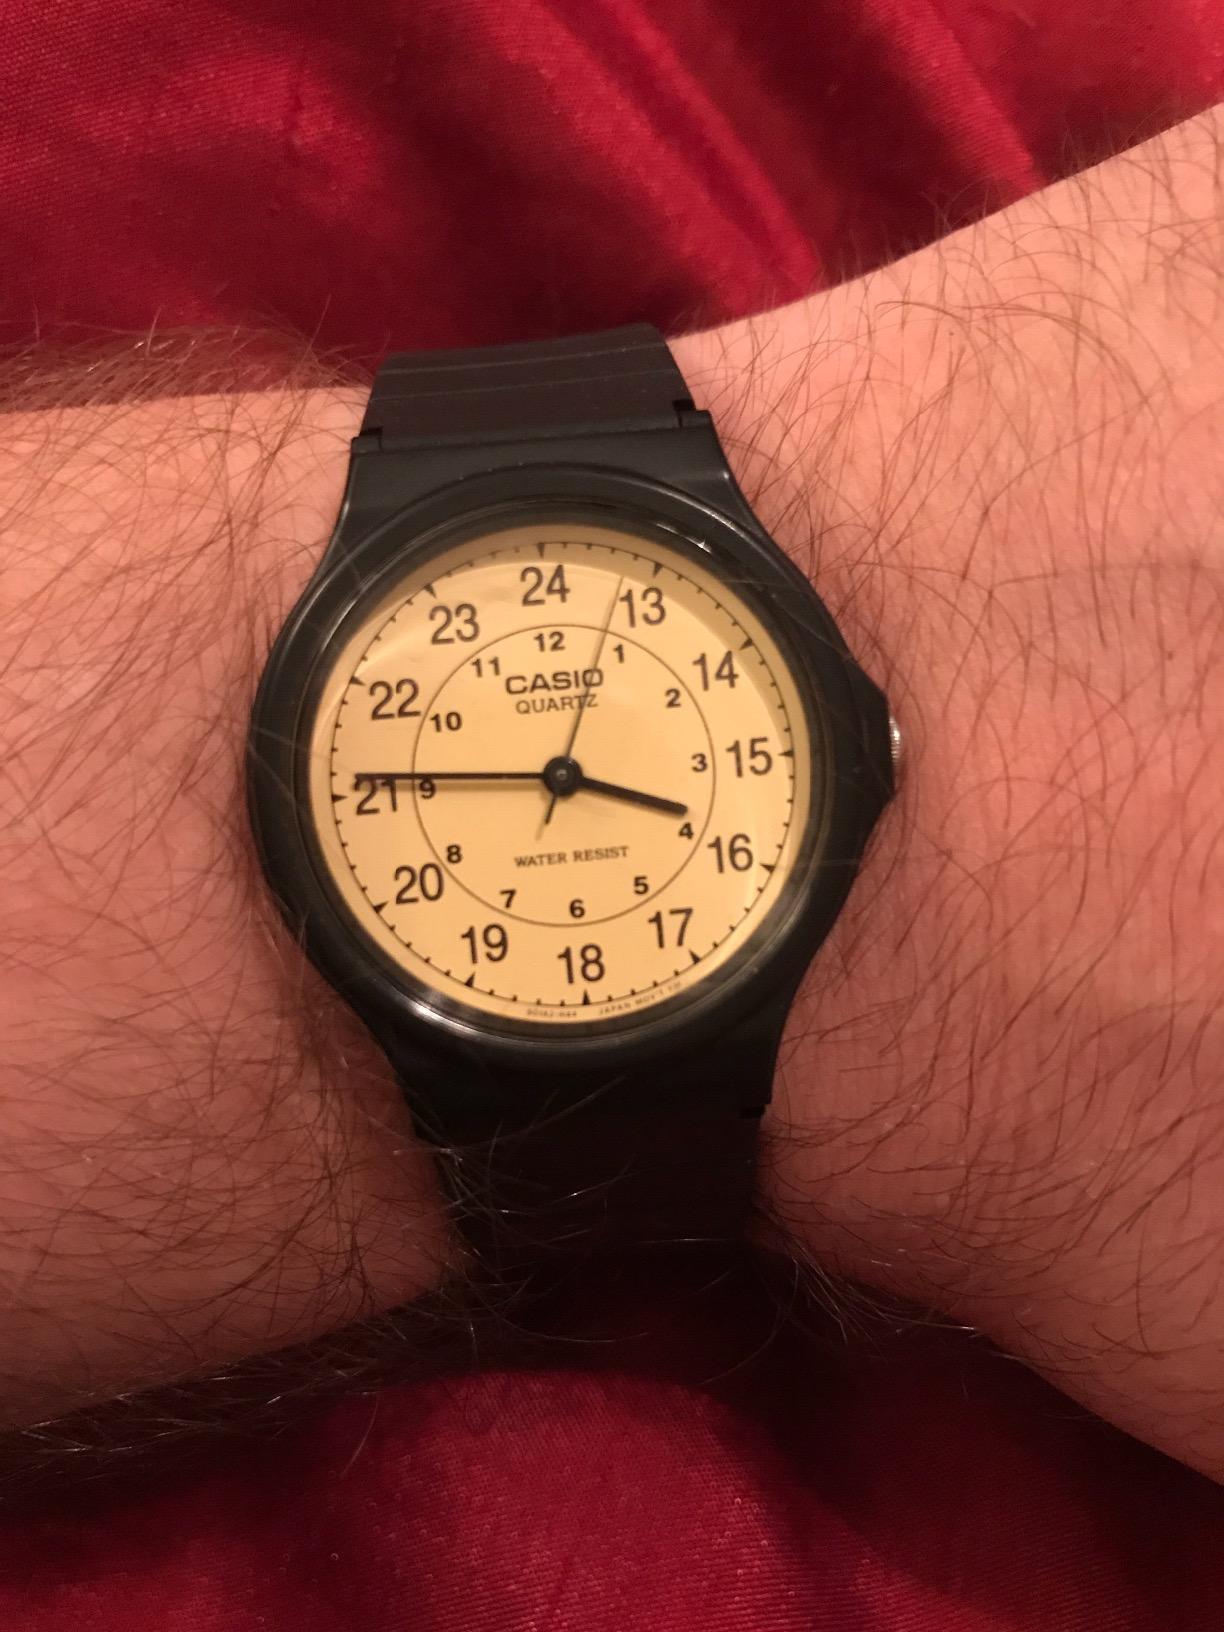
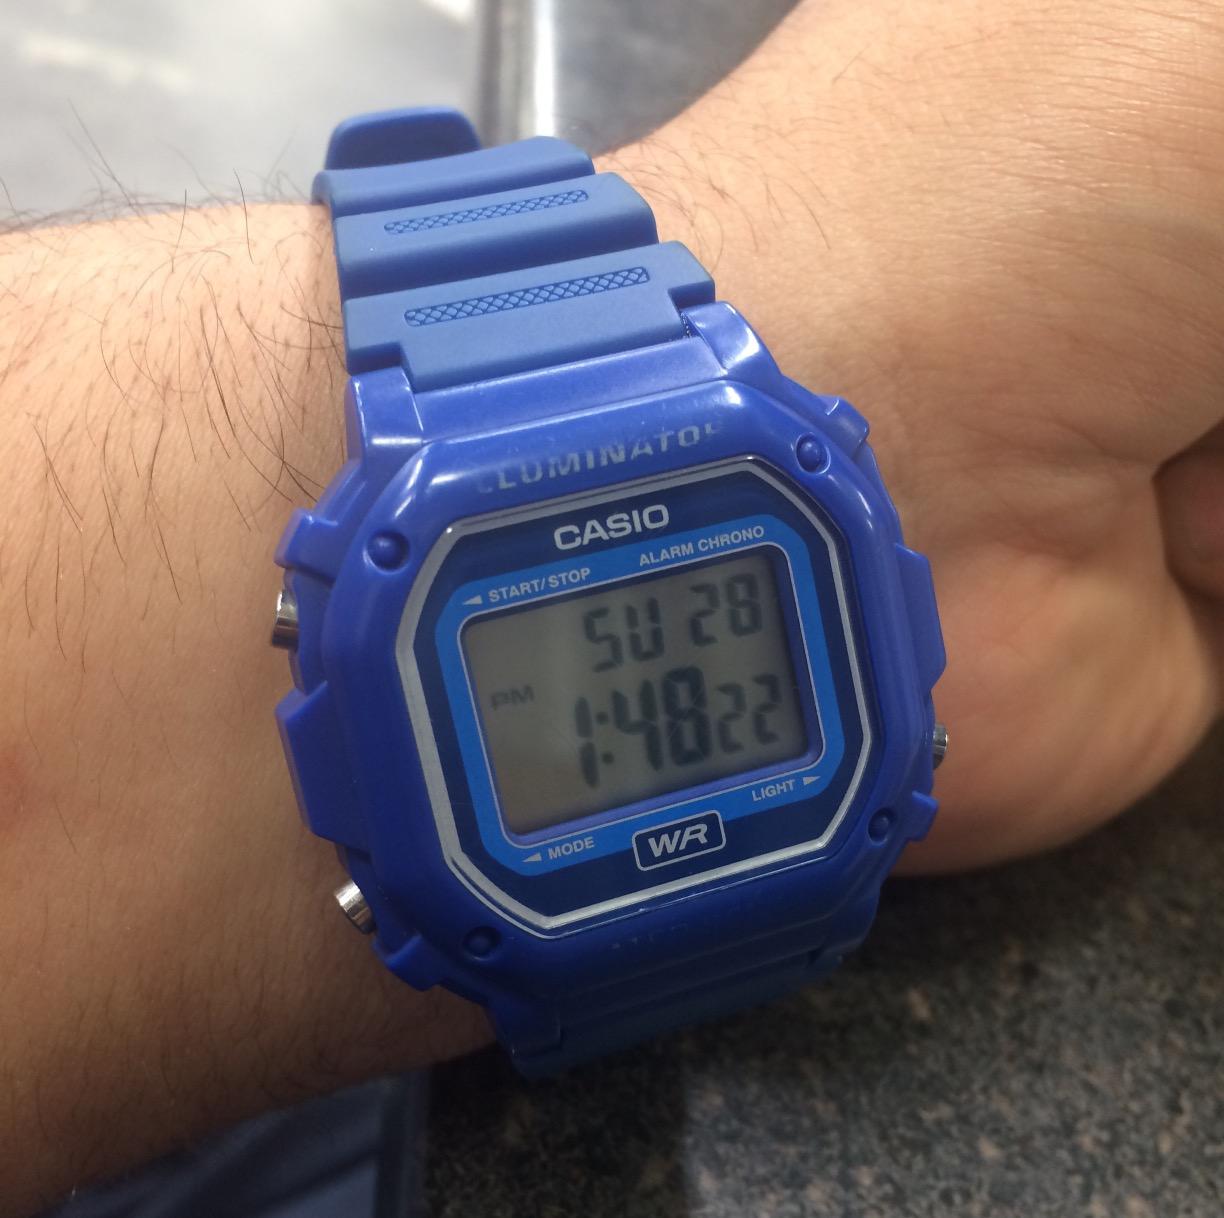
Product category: accessories_watch
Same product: no